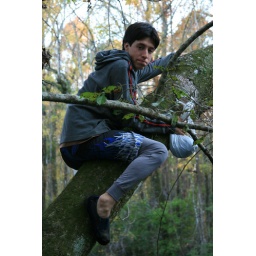
manuel beers in a maple tree wakulla river wakulla co fl 1